Bonifacio Global City

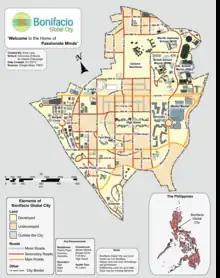
2012 Map of Bonifacio Global City.

Bonifacio Global City is between EDSA and the C-5 Road. Bonifacio High Street